Platform chassis

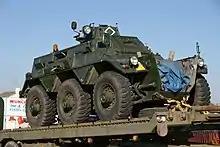
Alvis Saracen APC, with the engine compartment removed, showing the deep armour sides that also form the punt chassis

The platform chassis, and the large number of available VW Beetles, encouraged the use of the Beetle platform as a donor car for building kit cars. The most iconic of these was the : a stripped-down Beetle chassis, with the simplest fibreglass 'bathtub' body on top of this.